Trashy Bags

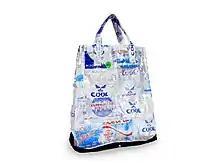

Trashy Bags Africa is a commercial venture in Accra, Ghana, which turns plastic waste into reusable shopping bags, fashion accessories, school supplies, and other products.